Feathers: The Evolution of a Natural Miracle

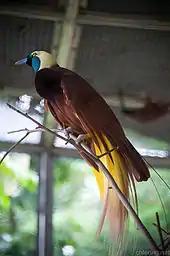
When discussing the work of Alfred Russel Wallace, Hanson describes the brilliantly colored feathers of the male greater bird-of-paradise, photographed here in 2008.

Scientists disagree on how feathered flight originally evolved, and Hanson describes various viewpoints on the subject. The "ground-up" view holds that flight originated from theropod dinosaurs running along the ground, whereas the "tree-down" view holds that flight originated from animals who lived in trees "as a means to extend their hops from branch to branch". Hanson discusses the issue with Feduccia, who argues for the "tree-down" view, noting that other vertebrates also developed flight from the tree down. Hanson also discusses with Prum and Xu, who state that while the origin of "feathers" might have been ground-based theropods, the origin of "flight" could have been theropods who climbed trees, especially considering four-winged feathered theropods like "Microraptor". Hanson interviews Ken Dial, an ornithologist who described wing-assisted incline running (WAIR), a behavior exhibited by baby birds learning how to fly. WAIR has been proposed as an alternative model for the origin of avian flight, as it addresses weaknesses in both the "ground-up" and "tree-down" views. Later, Hanson interviews Ken Franklin, who raised Frightful, a peregrine falcon whose dive was measured to be , making her the fastest flying animal on record. Franklin describes the role of feathers in improving the aerodynamics of a falcon's flight. Hanson concludes the "Flight" section with discussion of how feathered flight has influenced human aviation.